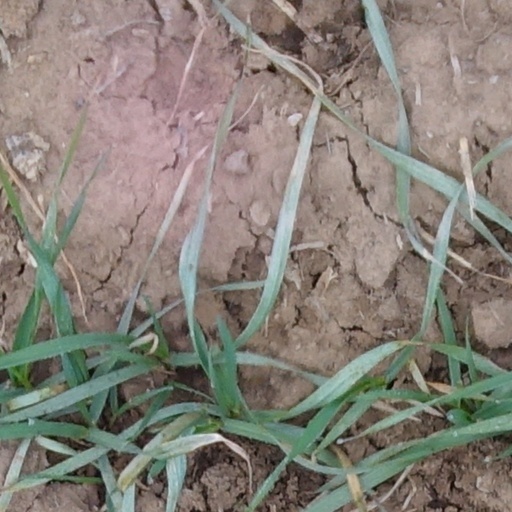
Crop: wheat